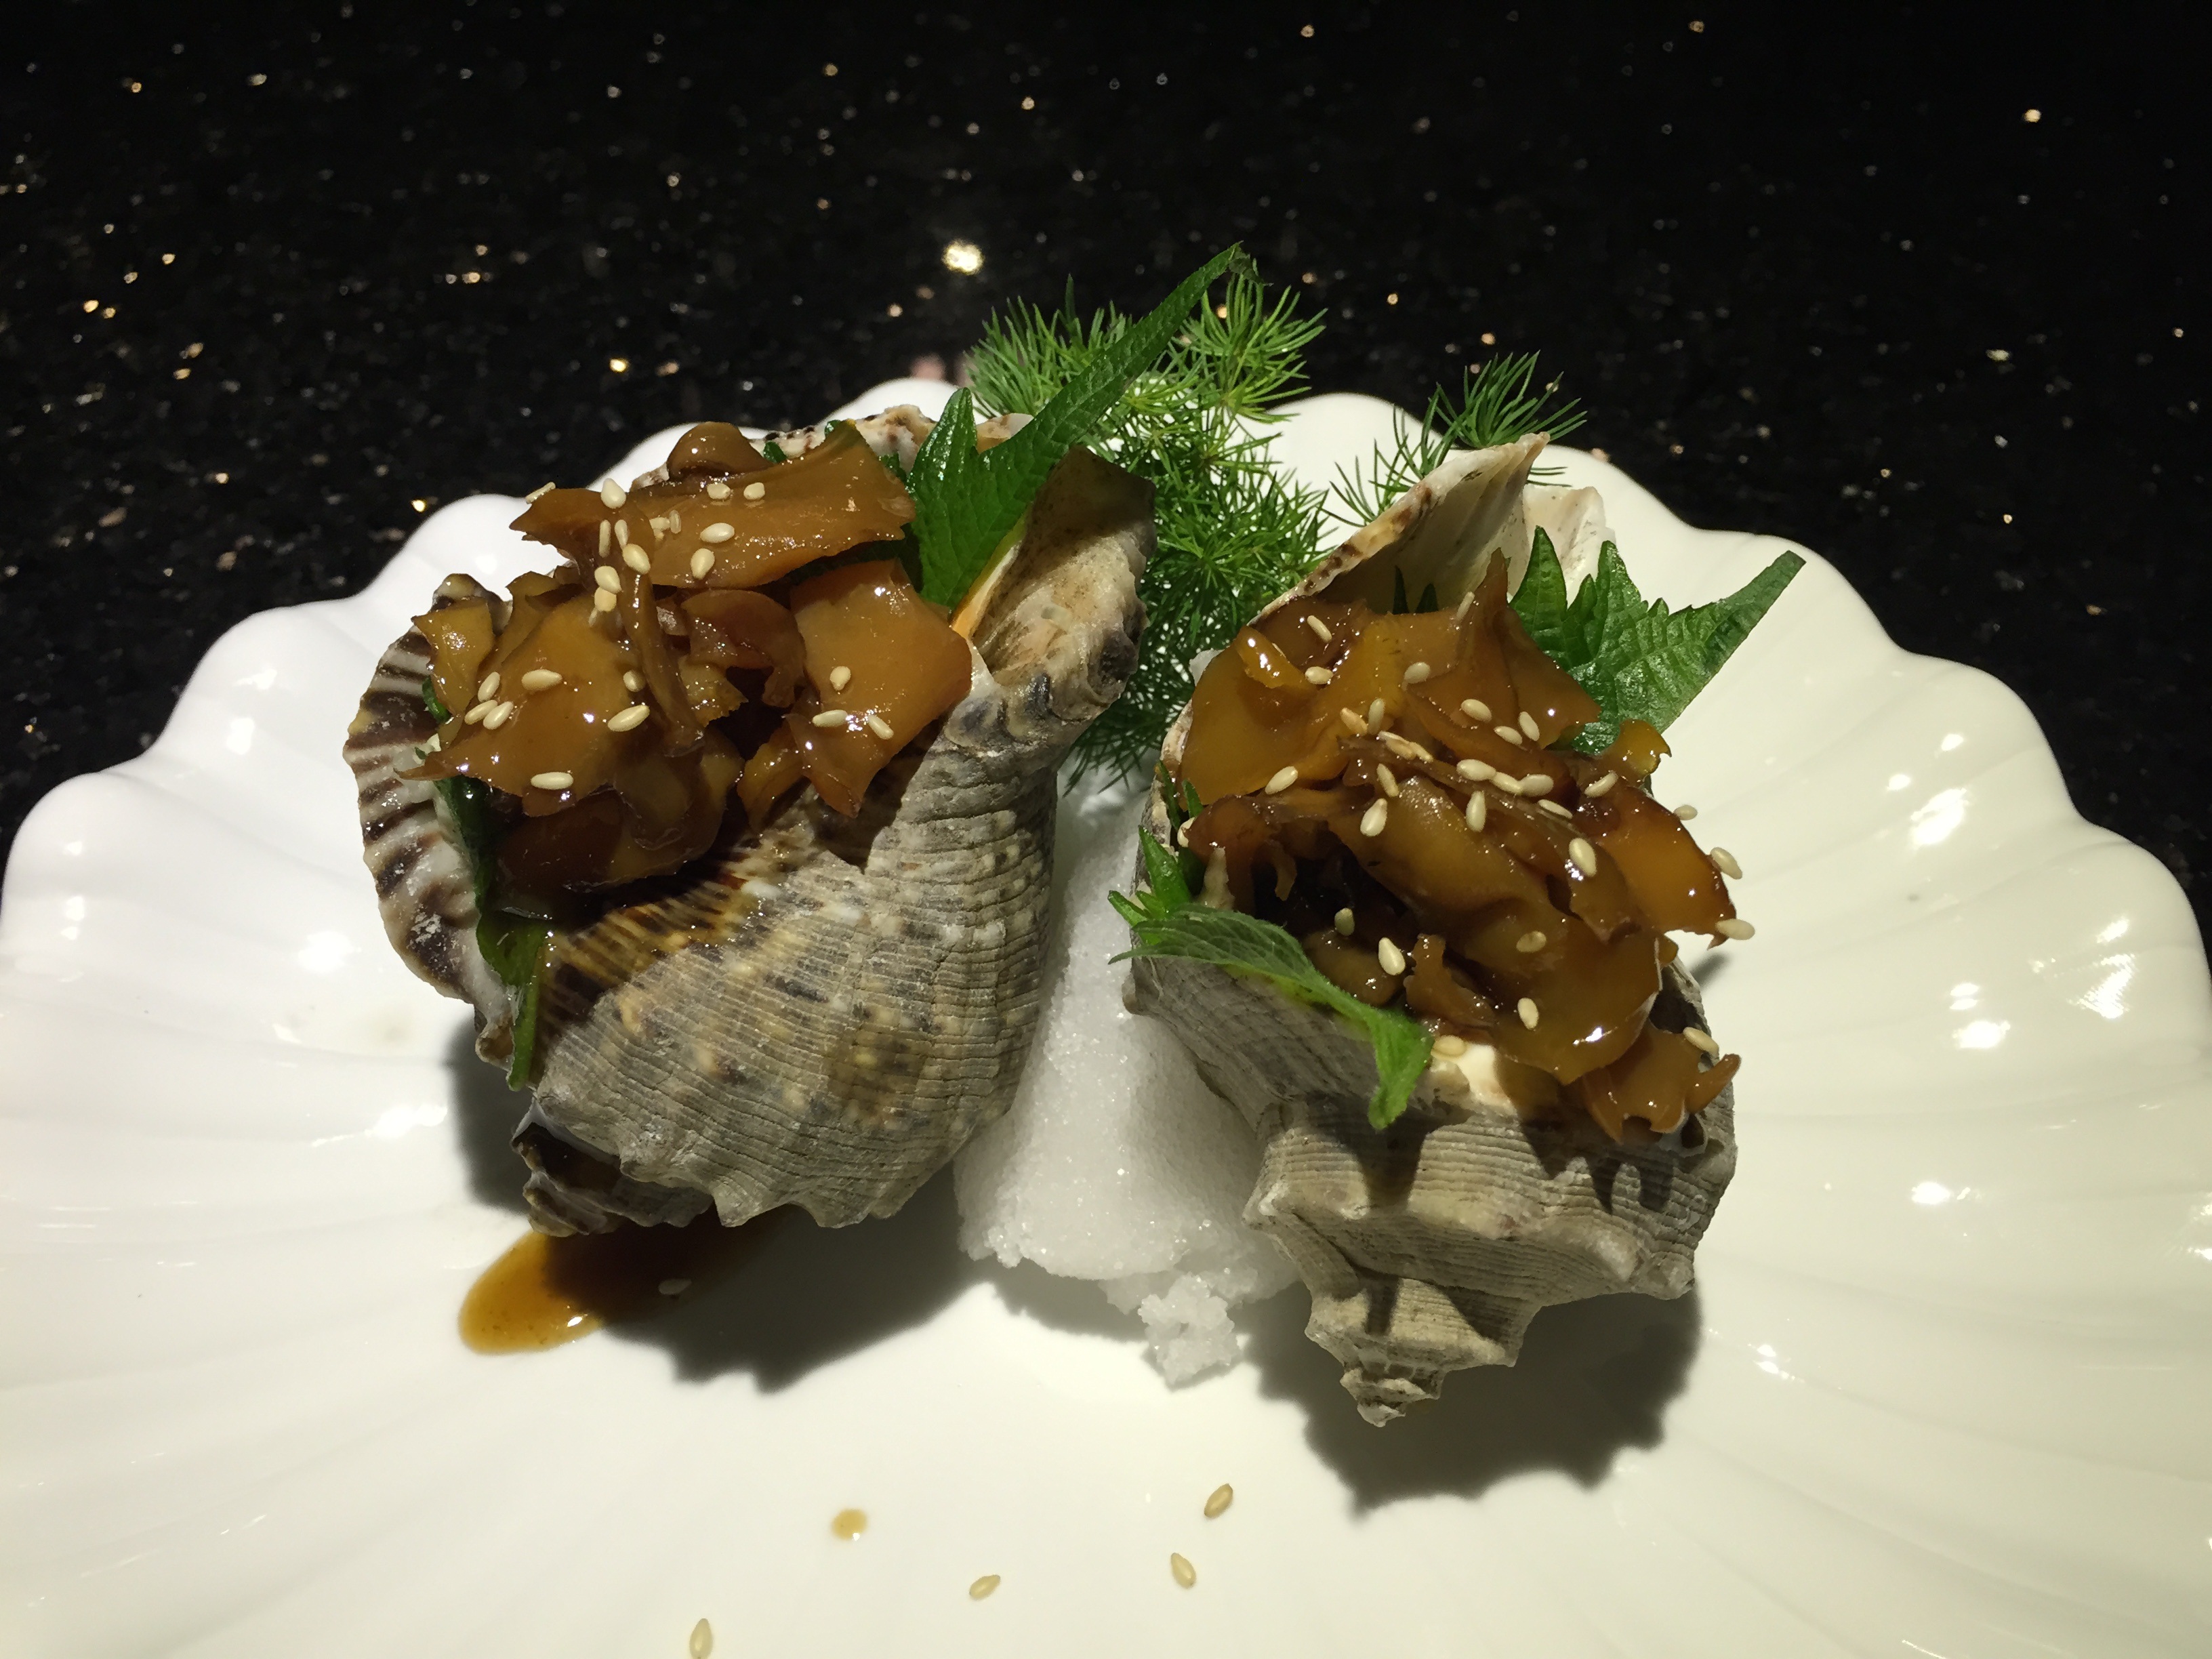
food, dish, cuisine, asian food, sushi, meal, produce